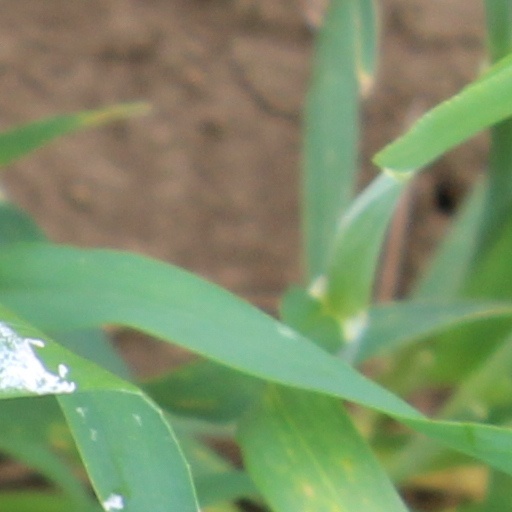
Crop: wheat